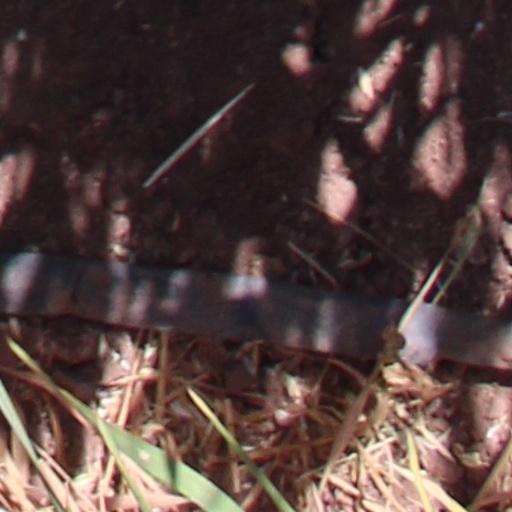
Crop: wheat